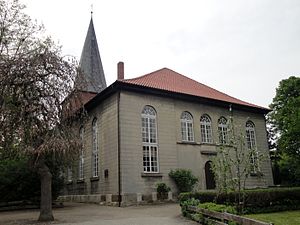
Meine / Geografi / Beliggenhed
St. Stephanikirken i Meine
Meine er en kommune i den sydlige del af Landkreis Gifhorn i den tyske delstat Niedersachsen. Den ligger i den østlige del af amtet Papenteich som den er administrationsby for. I kommunen Meine ligger landsbyerne Abbesbüttel, Bechtsbüttel, Grassel, Gravenhorst, Meine, Meinholz, Martinsbüttel, Ohnhorst, Wedelheine og Wedesbüttel.